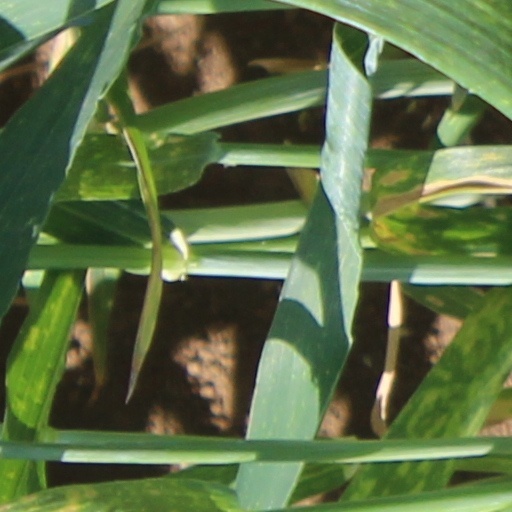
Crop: wheat